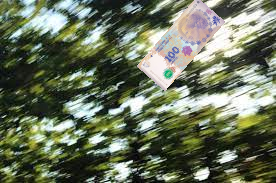
Denominación: 100